Margaretha Krook

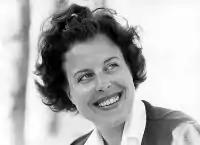
Margaretha Krook, early 1960s.

Margaretha Knutsdotter Krook (15 October 1925 – 7 May 2001) was a Swedish stage and film actress. She won the Eugene O'Neill Award in 1974. In 1976, she won the Guldbagge Award for Best Actress for the film "Release the Prisoners to Spring". She was awarded the Illis quorum in 1995.